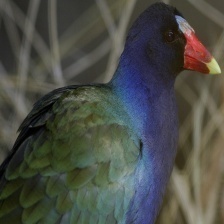
Species: PURPLE GALLINULE
Scientific name: PORPHYRIO MARTINICUS
ImageNet parent category: european_gallinule